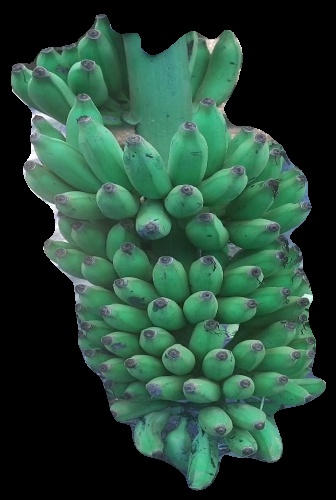
Variety: elakki-bale
Grade: grade2